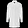
Label: Coat